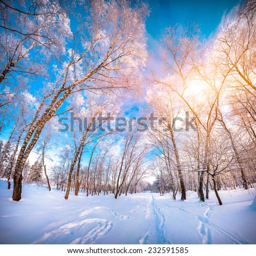
colorful winter landscape in the city park